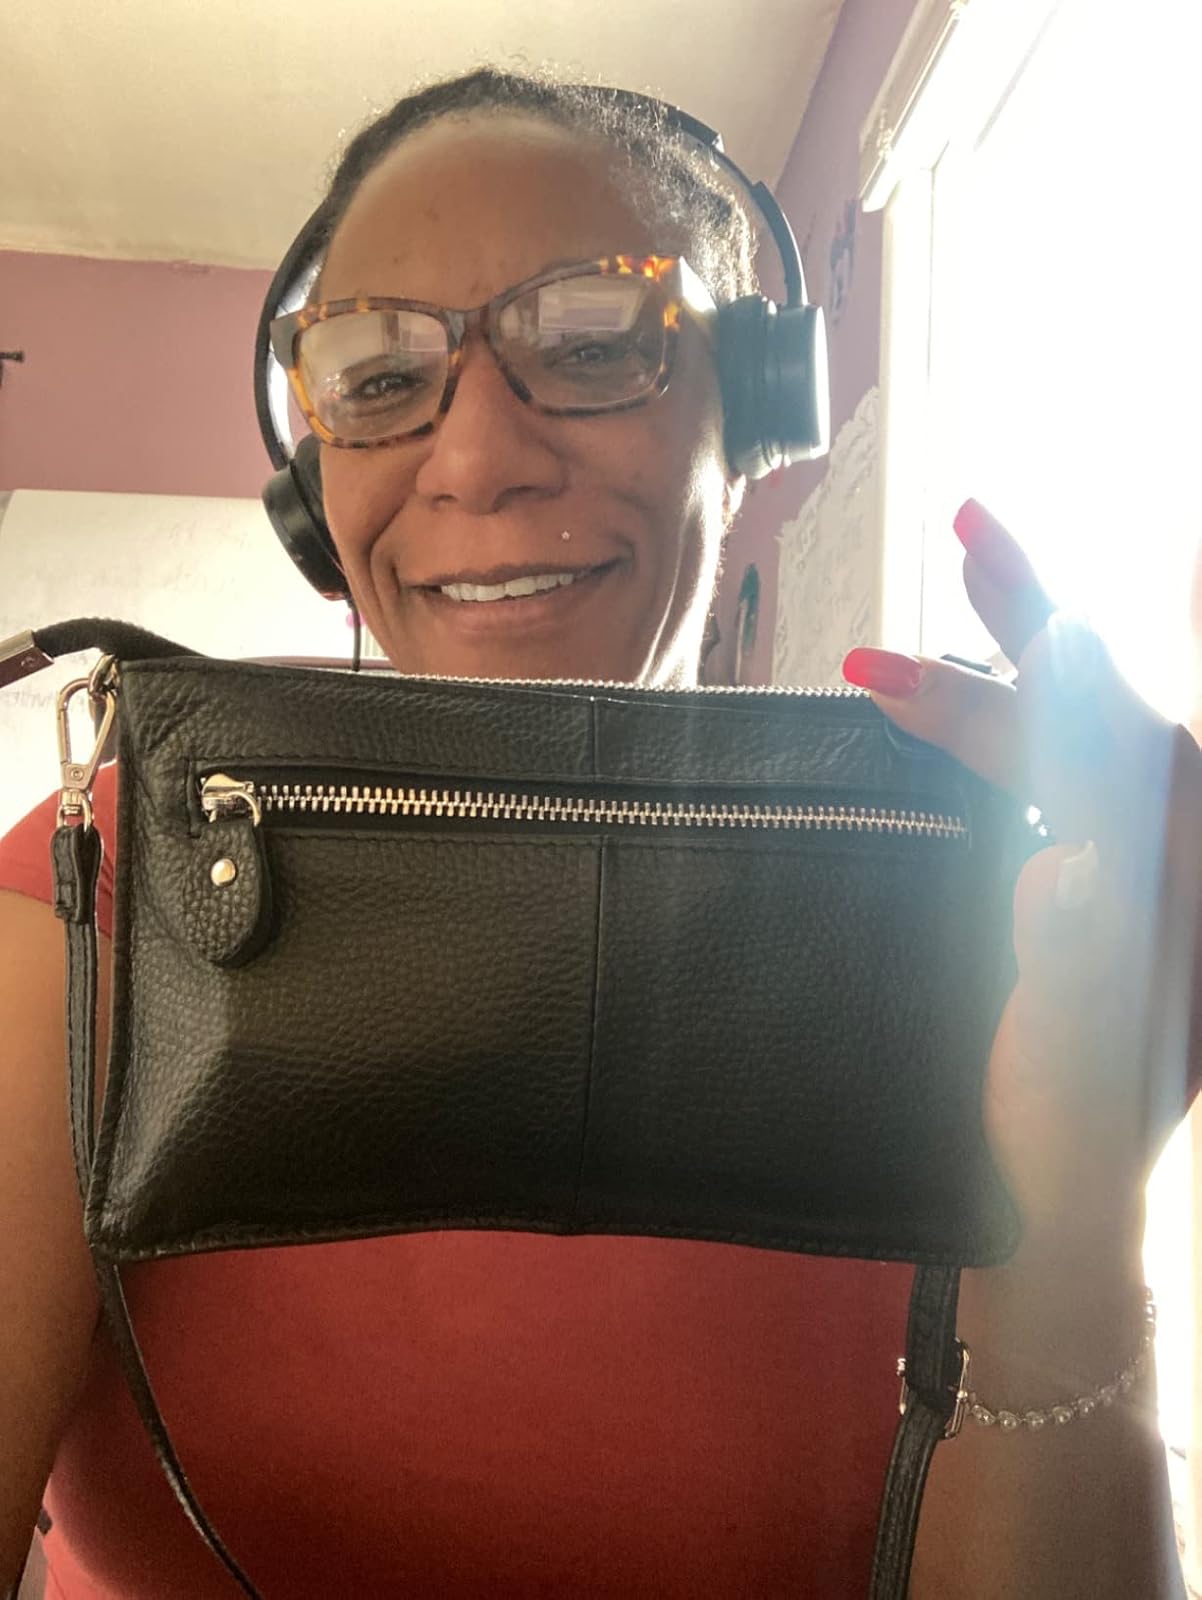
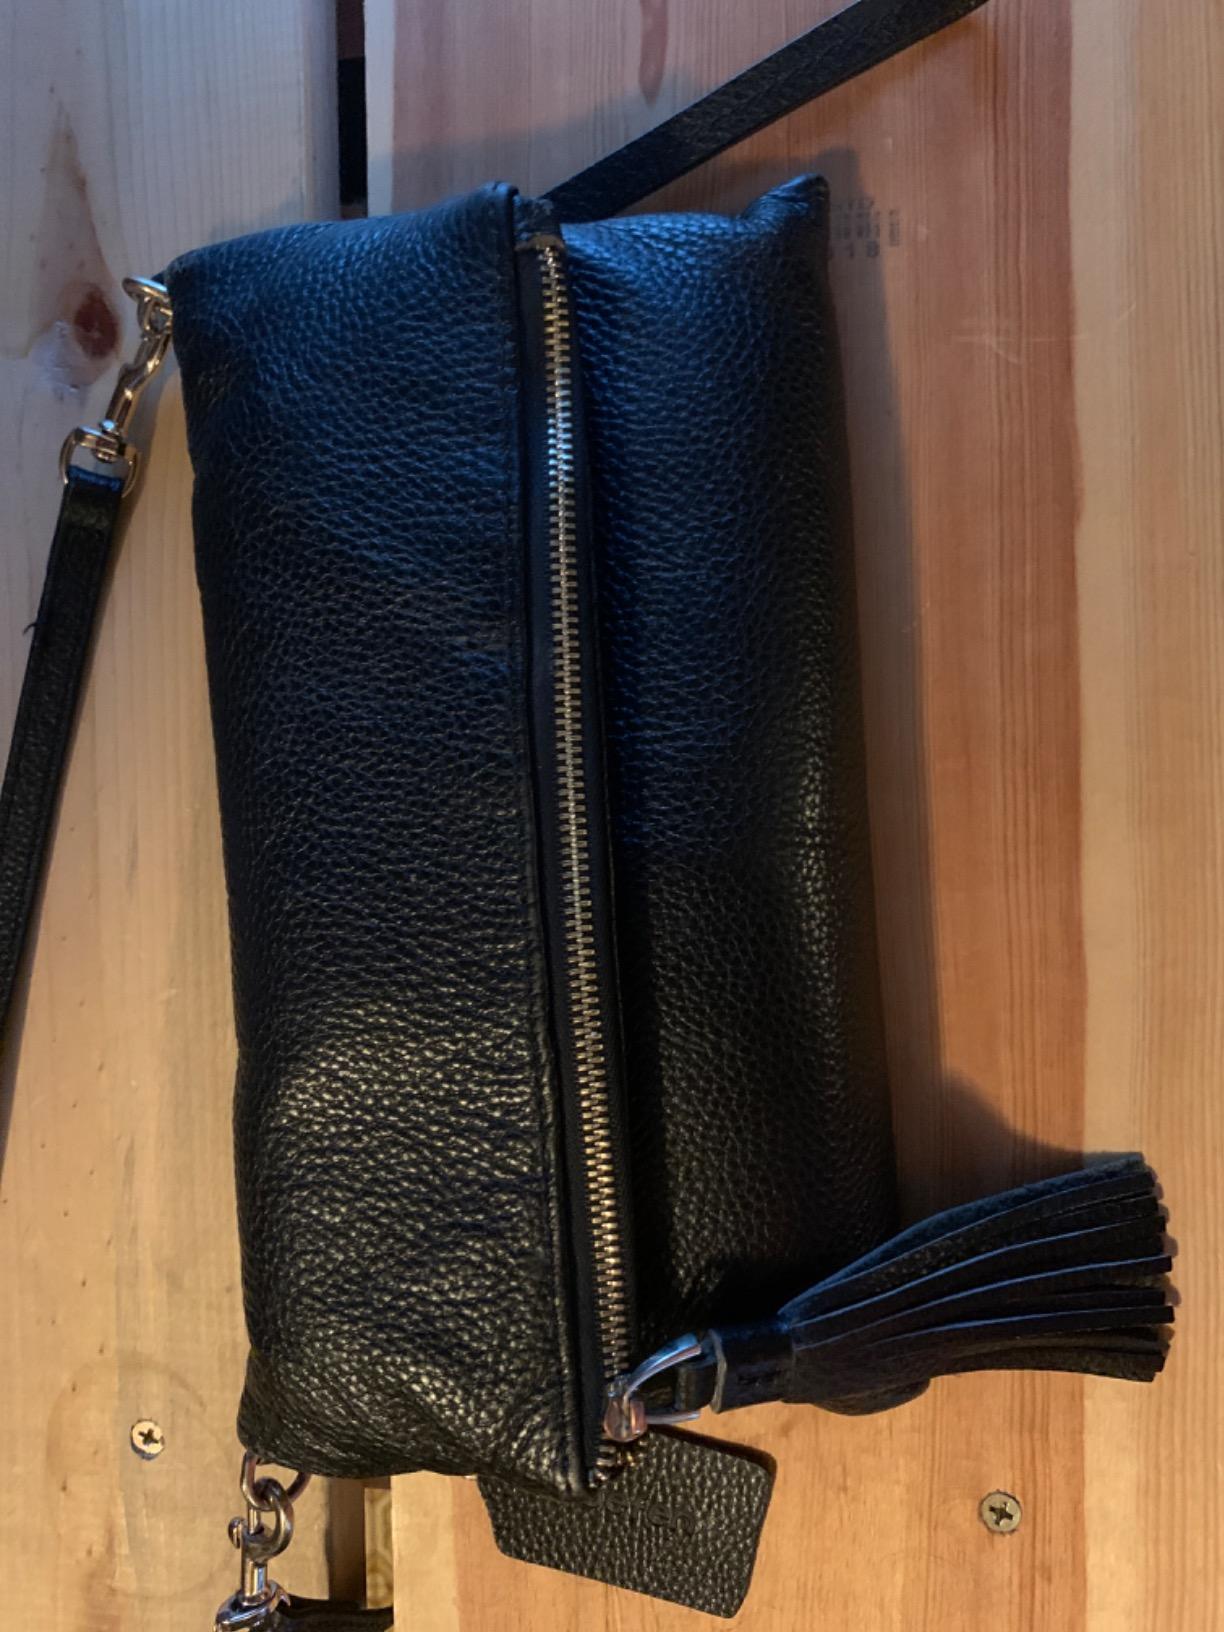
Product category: accessories_handbag
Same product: yes